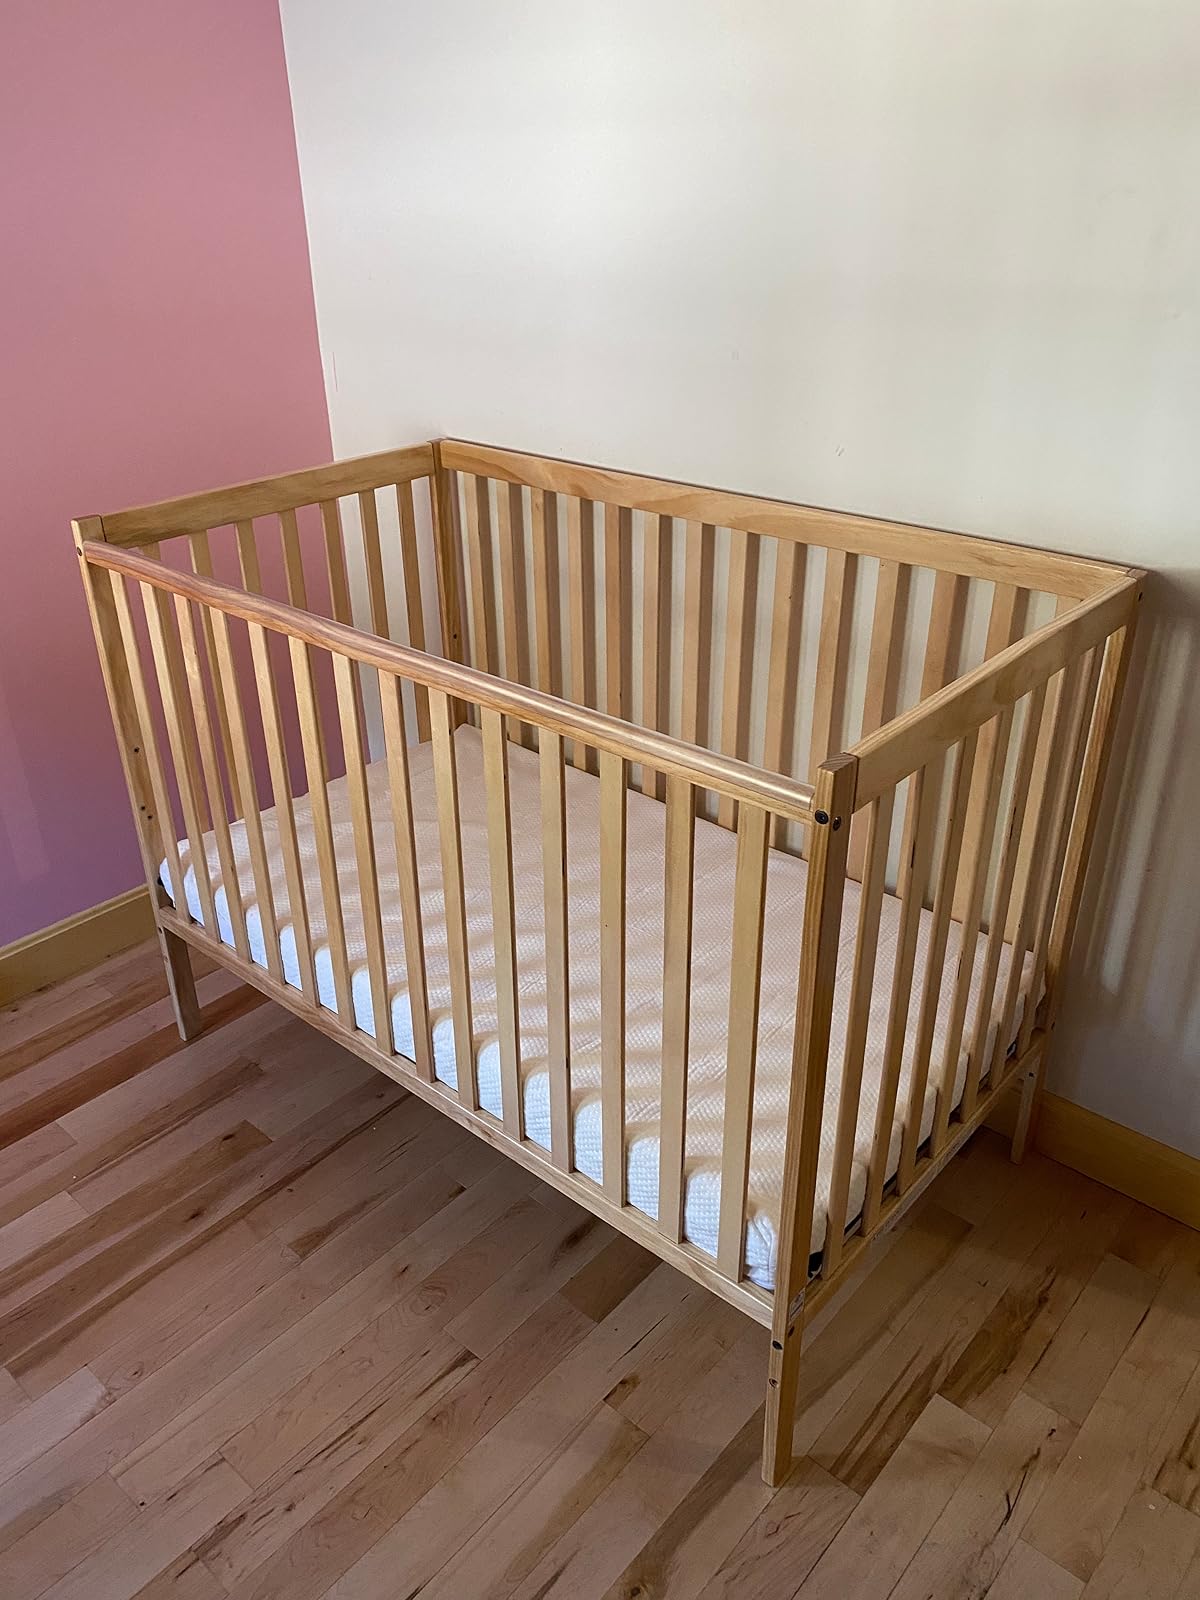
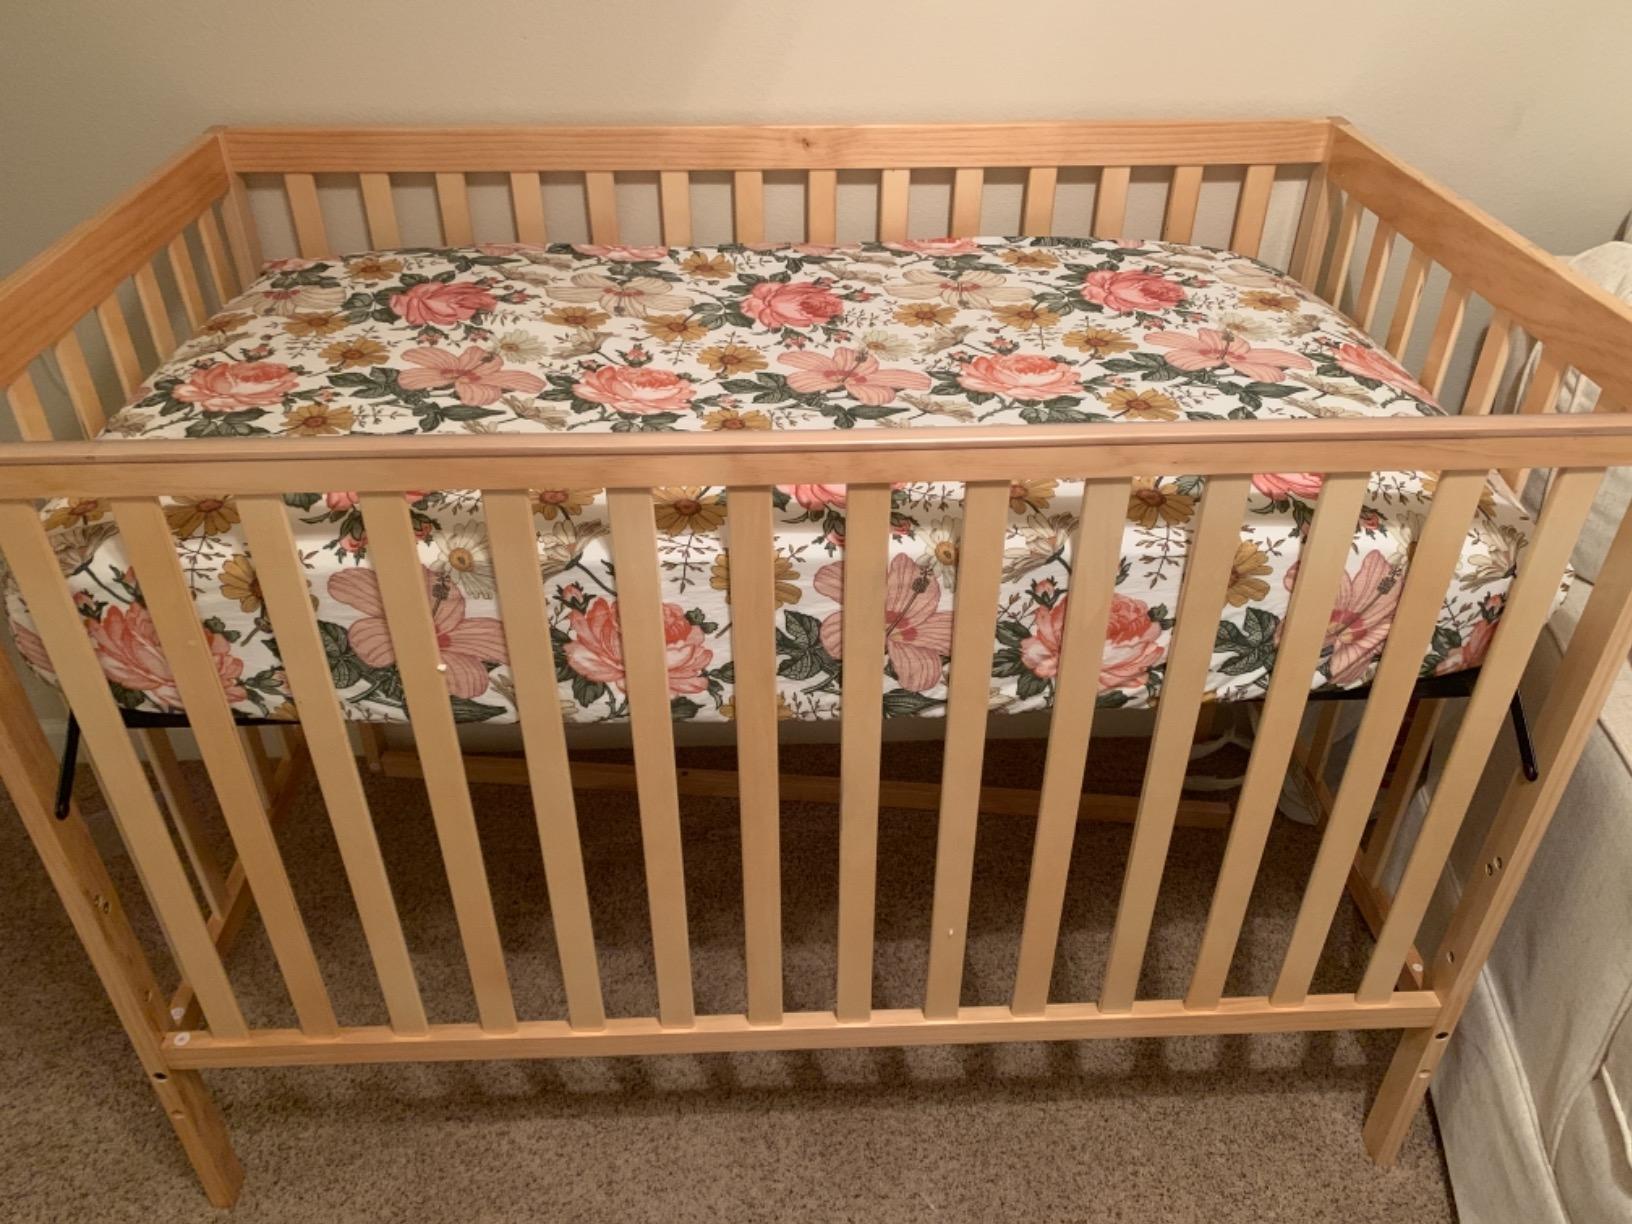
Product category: products_crib
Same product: yes